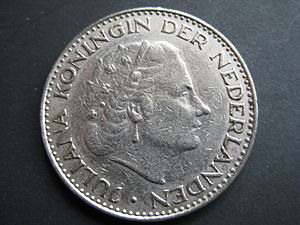
Nederlandske gylden
Gylden var en møntenhed, som brugtes i Nederlandene indtil 1. januar 2002, hvor den blev erstattet af euroen.